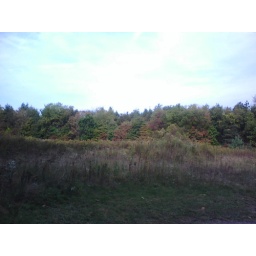
Investment Property has more land and PA SR51 is on other side of trees over the hill